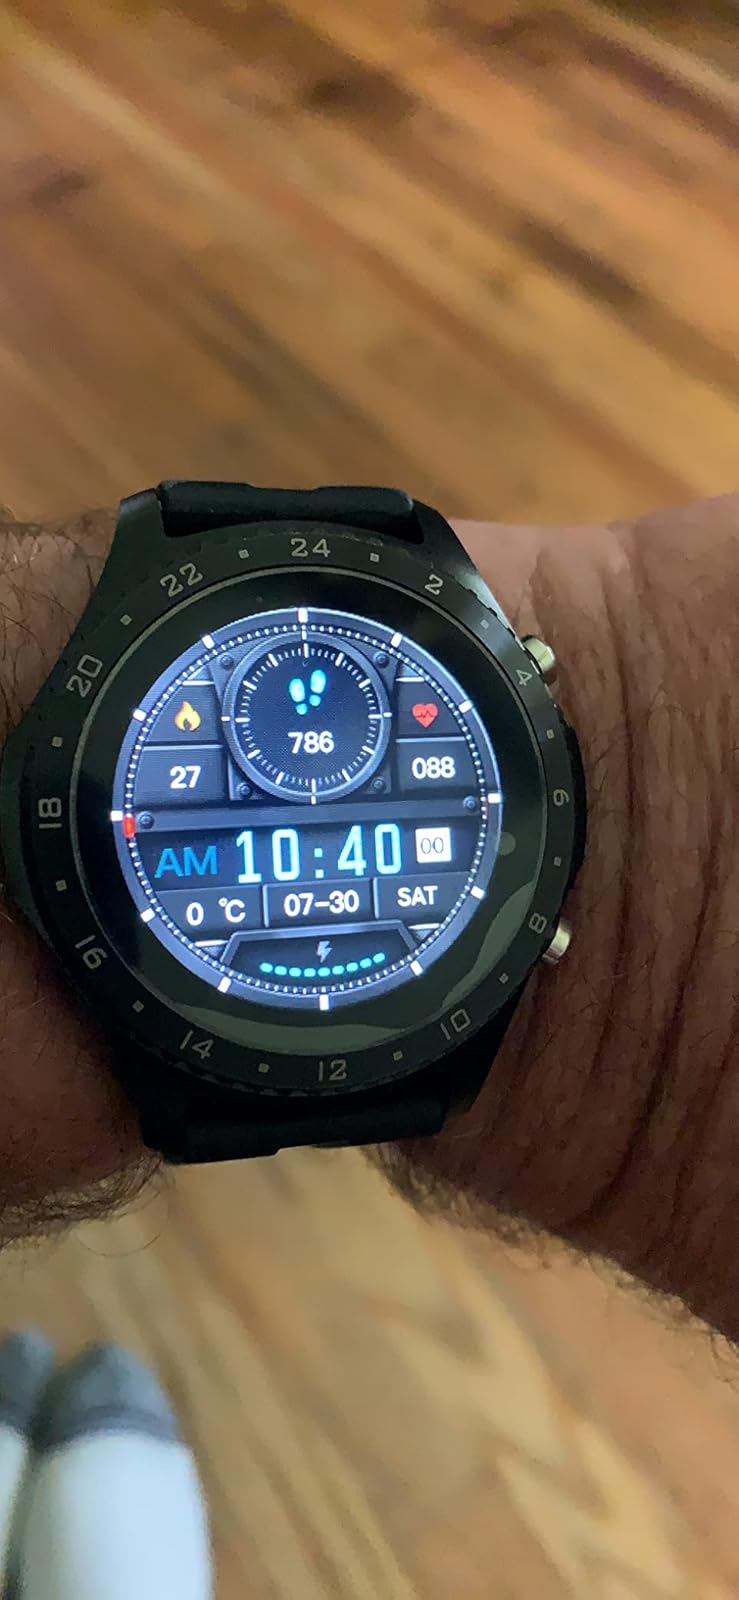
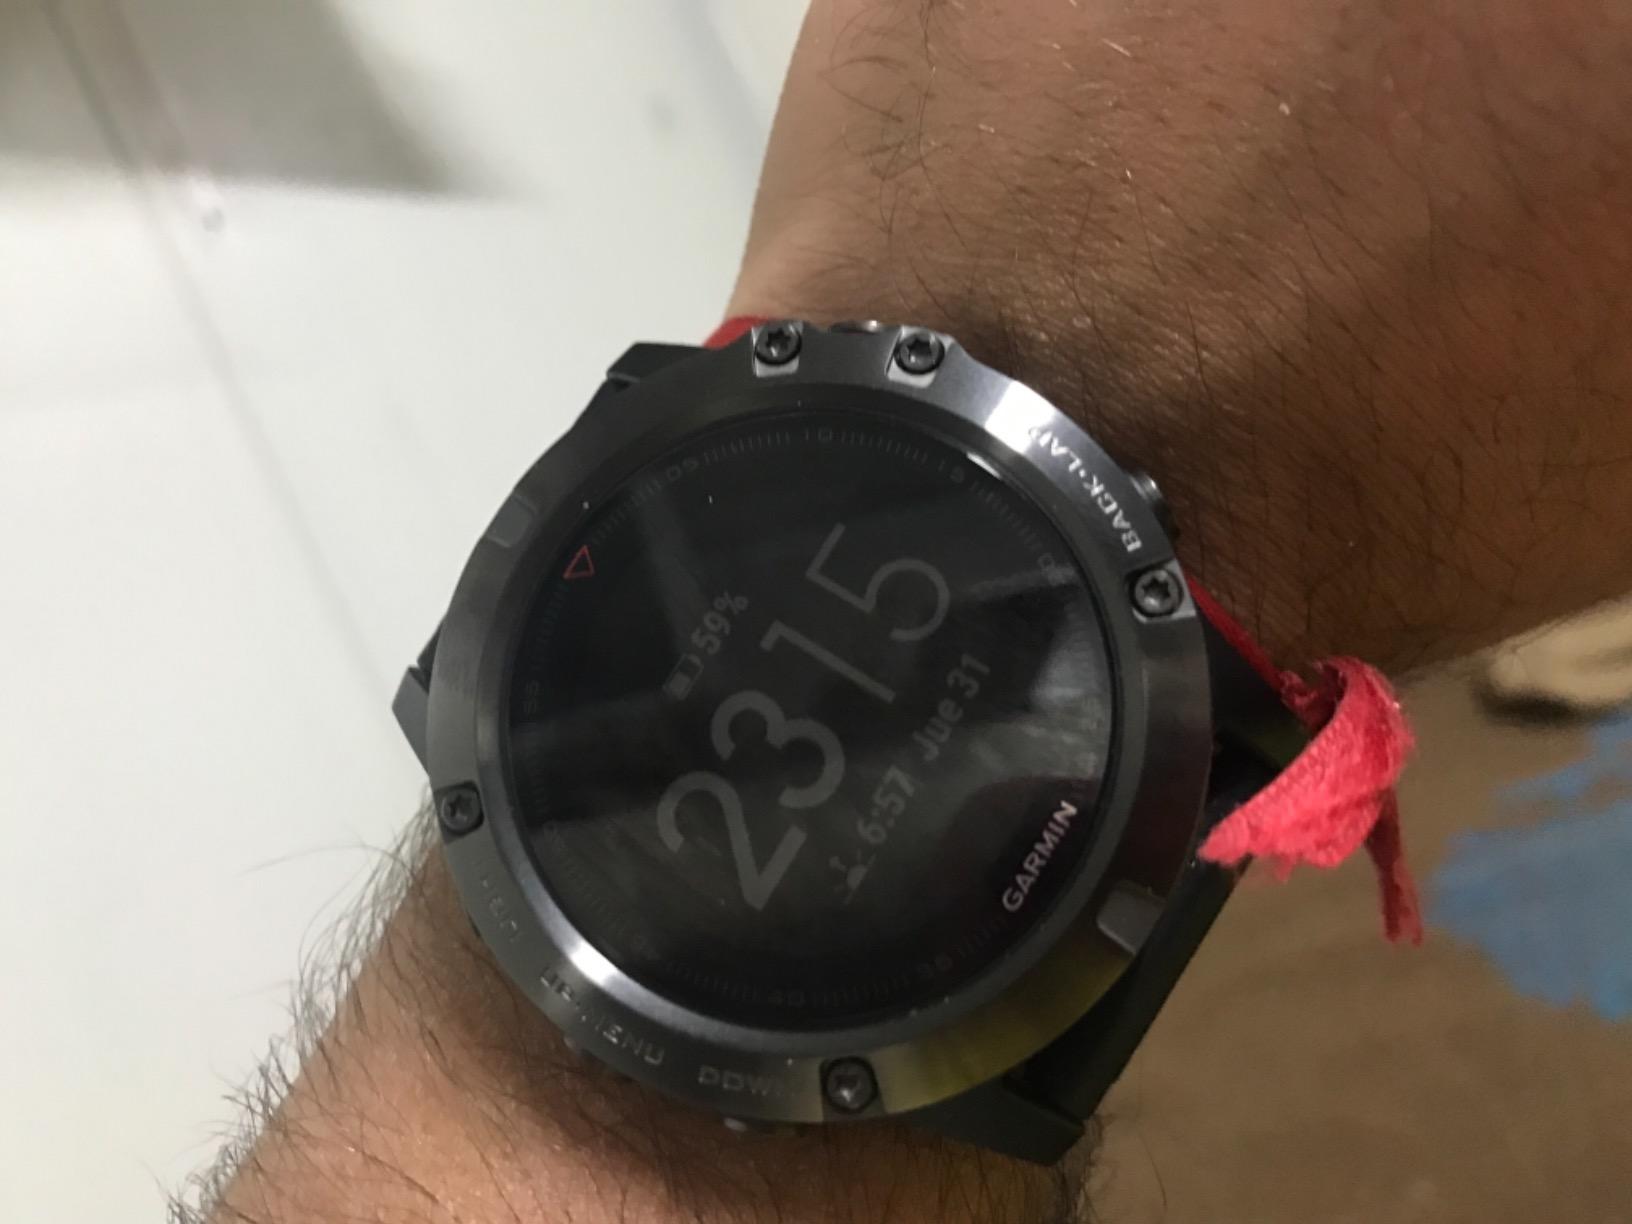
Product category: smartwatch
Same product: no